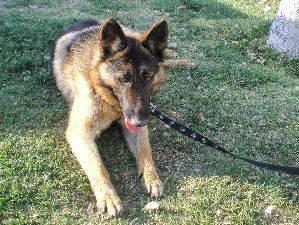
dog